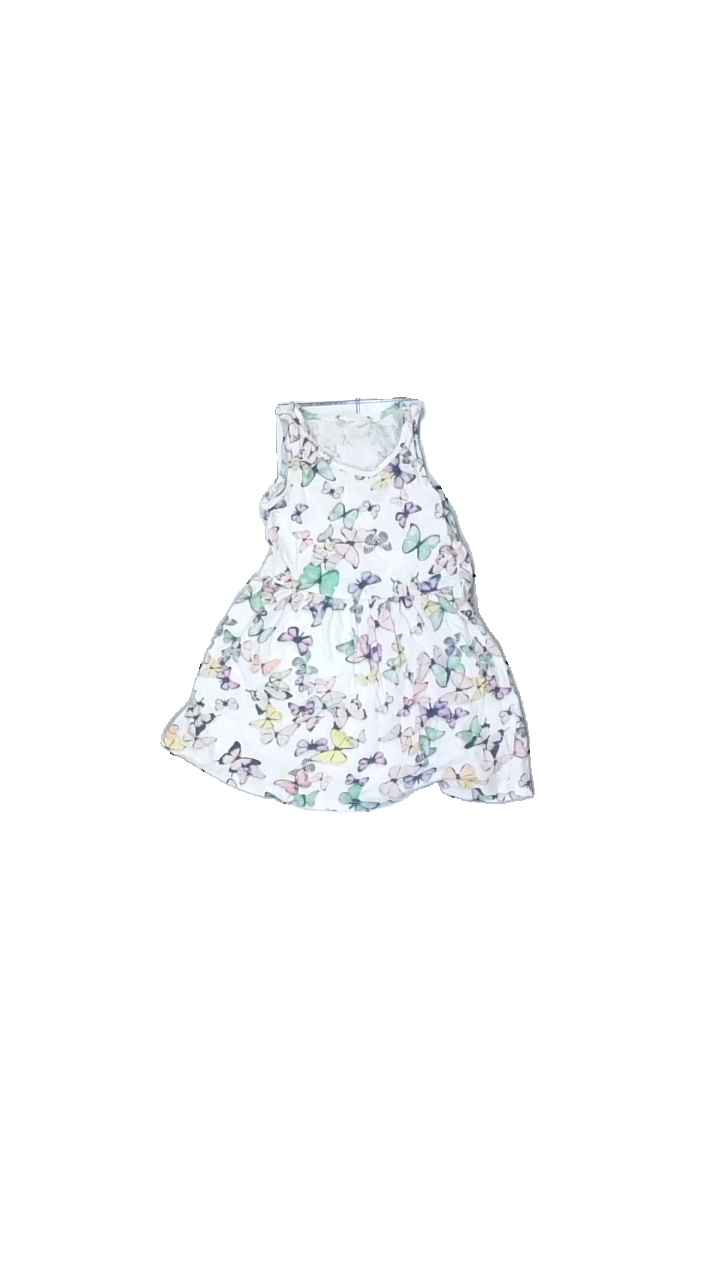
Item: Top (Children)
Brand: H&m
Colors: Multicolor, White, Purple, Green
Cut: Regular
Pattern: Other
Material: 100% cotton
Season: Summer
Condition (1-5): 3
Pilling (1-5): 5
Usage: Reuse
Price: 50-100